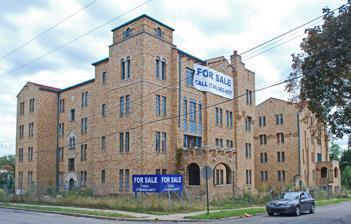
Building: Casa del Rey Apartments
Country: United States of America
Year built: 1929
United States historic place Casa del Rey Apartments U.S. National Register of Historic Places Location in Michigan Show map of Michigan Location in United States Show map of the United States Location 111 Oneida Rd., Pontiac, Michigan Coordinates 42°37′57″N 83°18′39″W / 42.63250°N 83.31083°W / 42.63250; -83.31083 ( Casa del Rey Apartments ) Area less than one acre Built 1928 ( 1928 ) Built by Pryale Construction Company, Inc. Architect Robert O. Derrick, William C. Zimmerman Architectural style Late 19th And 20th Century Revivals, Spanish eclectic NRHP reference No. 89000787 Added to NRHP June 29, 1989 The Casa del Rey Apartments is an apartment building located at 111 Oneida Road in Pontiac, Michigan . It was listed on the National Register of Historic Places in 1989. History In the late 1920s, Pontiac was a boomtown, and housing was scarce as workers moved to the city to find jobs in the local automobile factories. Taking advantage of the market, local real estate investor C.L. Groesbeck Jr. began work on the Casa del Rey Apartments in 1928. Groesbeck hired Robert O. Derrick, an architect with offices in both Detroit and Pontiac, to design the building. Derrick's Pontiac office manager, William C. Zimmerman, oversaw the development of plans for the apartment. Pryale Construction Company, Inc. of Pontiac was hired to construct the building. Construction began in 1928 and was complete in early 1929. When completed, the building had 41 individual apartments ranging in size from two to six rooms, and was supposedly the largest apartment building in Pontiac at the time. As of 2014, the apartment had been vacant for years, and was for sale. Description The Casa del Rey Apartments building is a 4 + 1 ⁄ 2 -story Spanish eclectic structure of yellow and orange brick. It is a C-shaped building, with the main entry within a courtyard facing the street. Two entry porches face the street on either side of the courtyard opening. On the third level above the porches are three panels filled with sky blue and pale green ceramic tiles; similar panels are above the entryway. The main entry itself consists of a heavy round-topped opening surrounded with cut stone detailing. Windows in the structure are vertical, metal casement units. Inside, the public spaces are elaborately detailed with clay tiles in a variety of patterns and colors. The main entry opens into a vestibule, which leads to the lobby. The lobby is elliptical, with a fountains. Winding stairs lead to the corridors, which are a few feet above the lobby floor. References